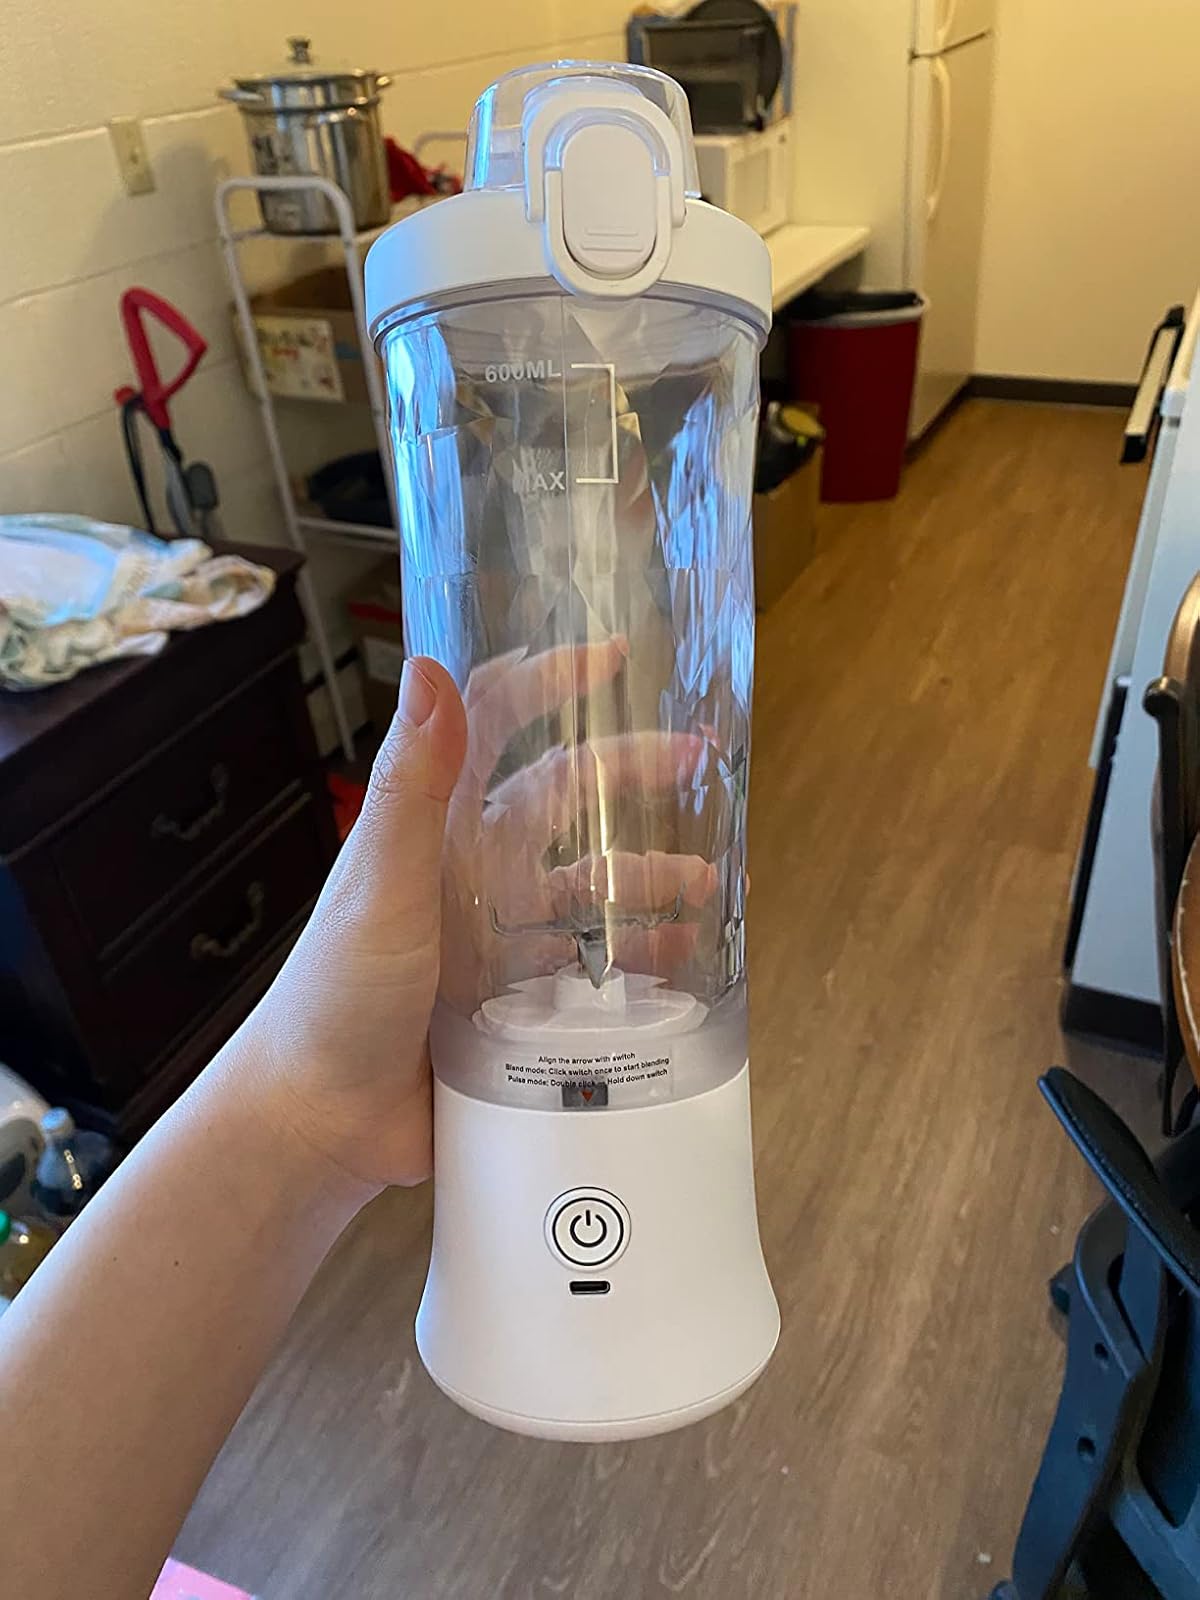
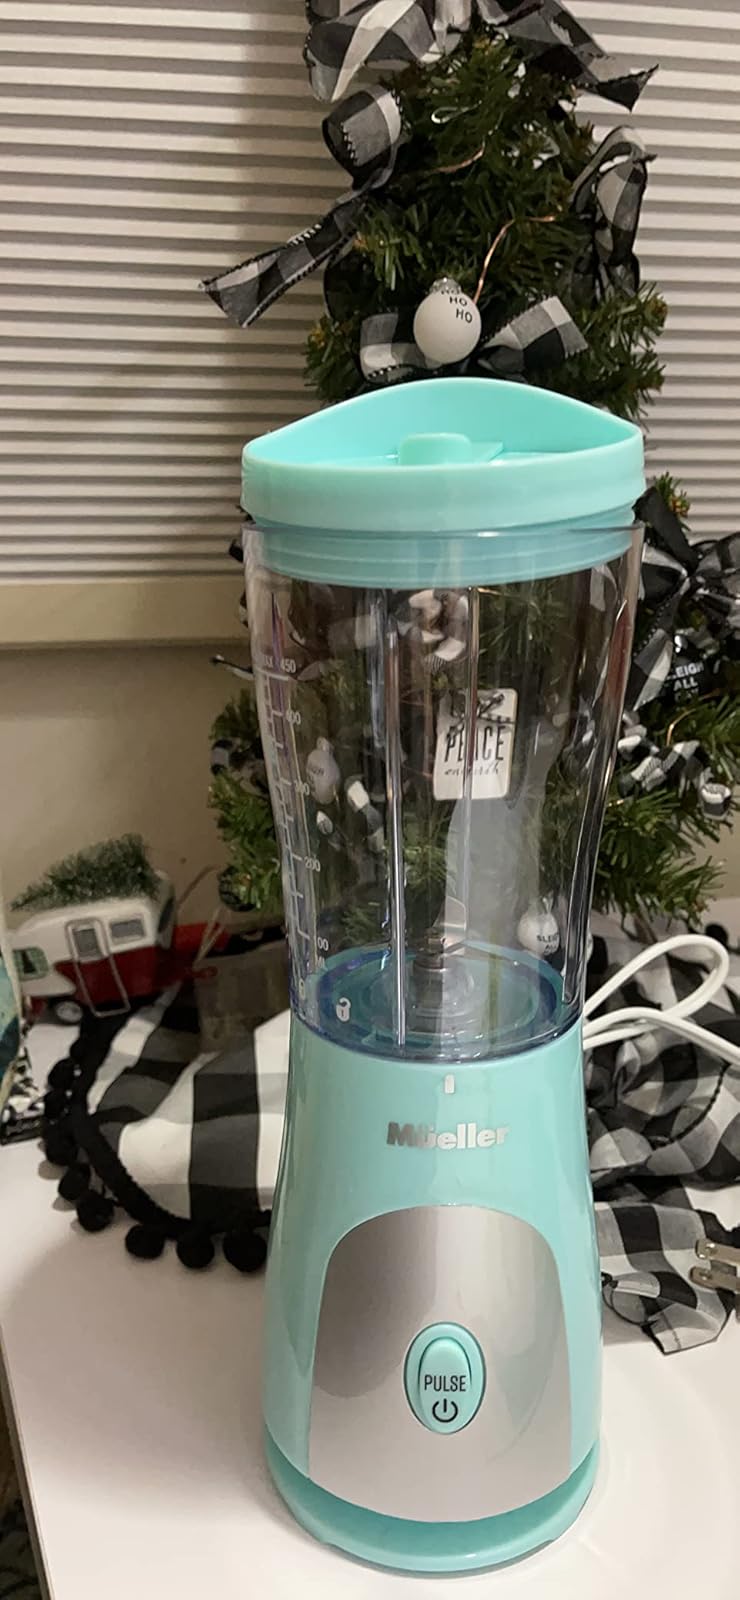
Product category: items_blender
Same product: no